Godfrey Gao

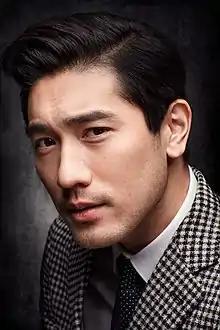
Gao in 2017

Godfrey Gao (22 September 1984 – 27 November 2019) was a Taiwanese-Canadian model and actor. Described as Asia's first male supermodel, Gao was the first male Asian model to appear in a campaign for Louis Vuitton. As an actor, he was known for his roles as Magnus Bane in the 2013 film adaptation of "", and for his leading role in the Chinese television series "Remembering Lichuan".